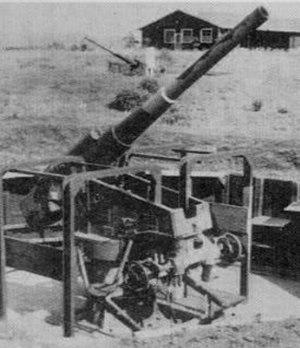
Ceci est une liste des pièces d'artillerie de la Marine impériale japonaise pendant la Seconde Guerre mondiale.